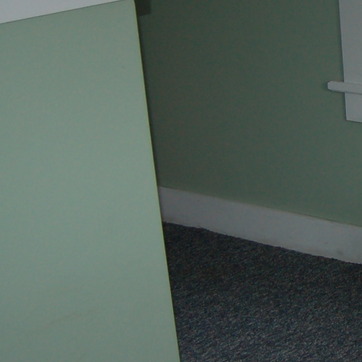
Material: painted